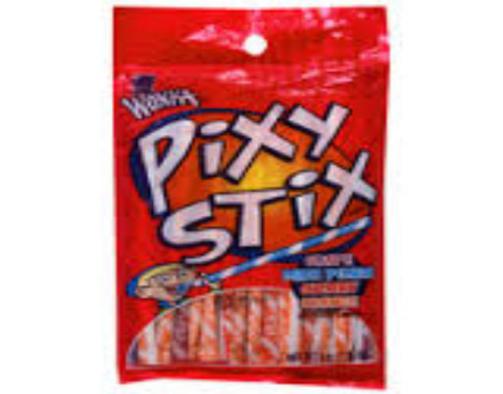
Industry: Leisure